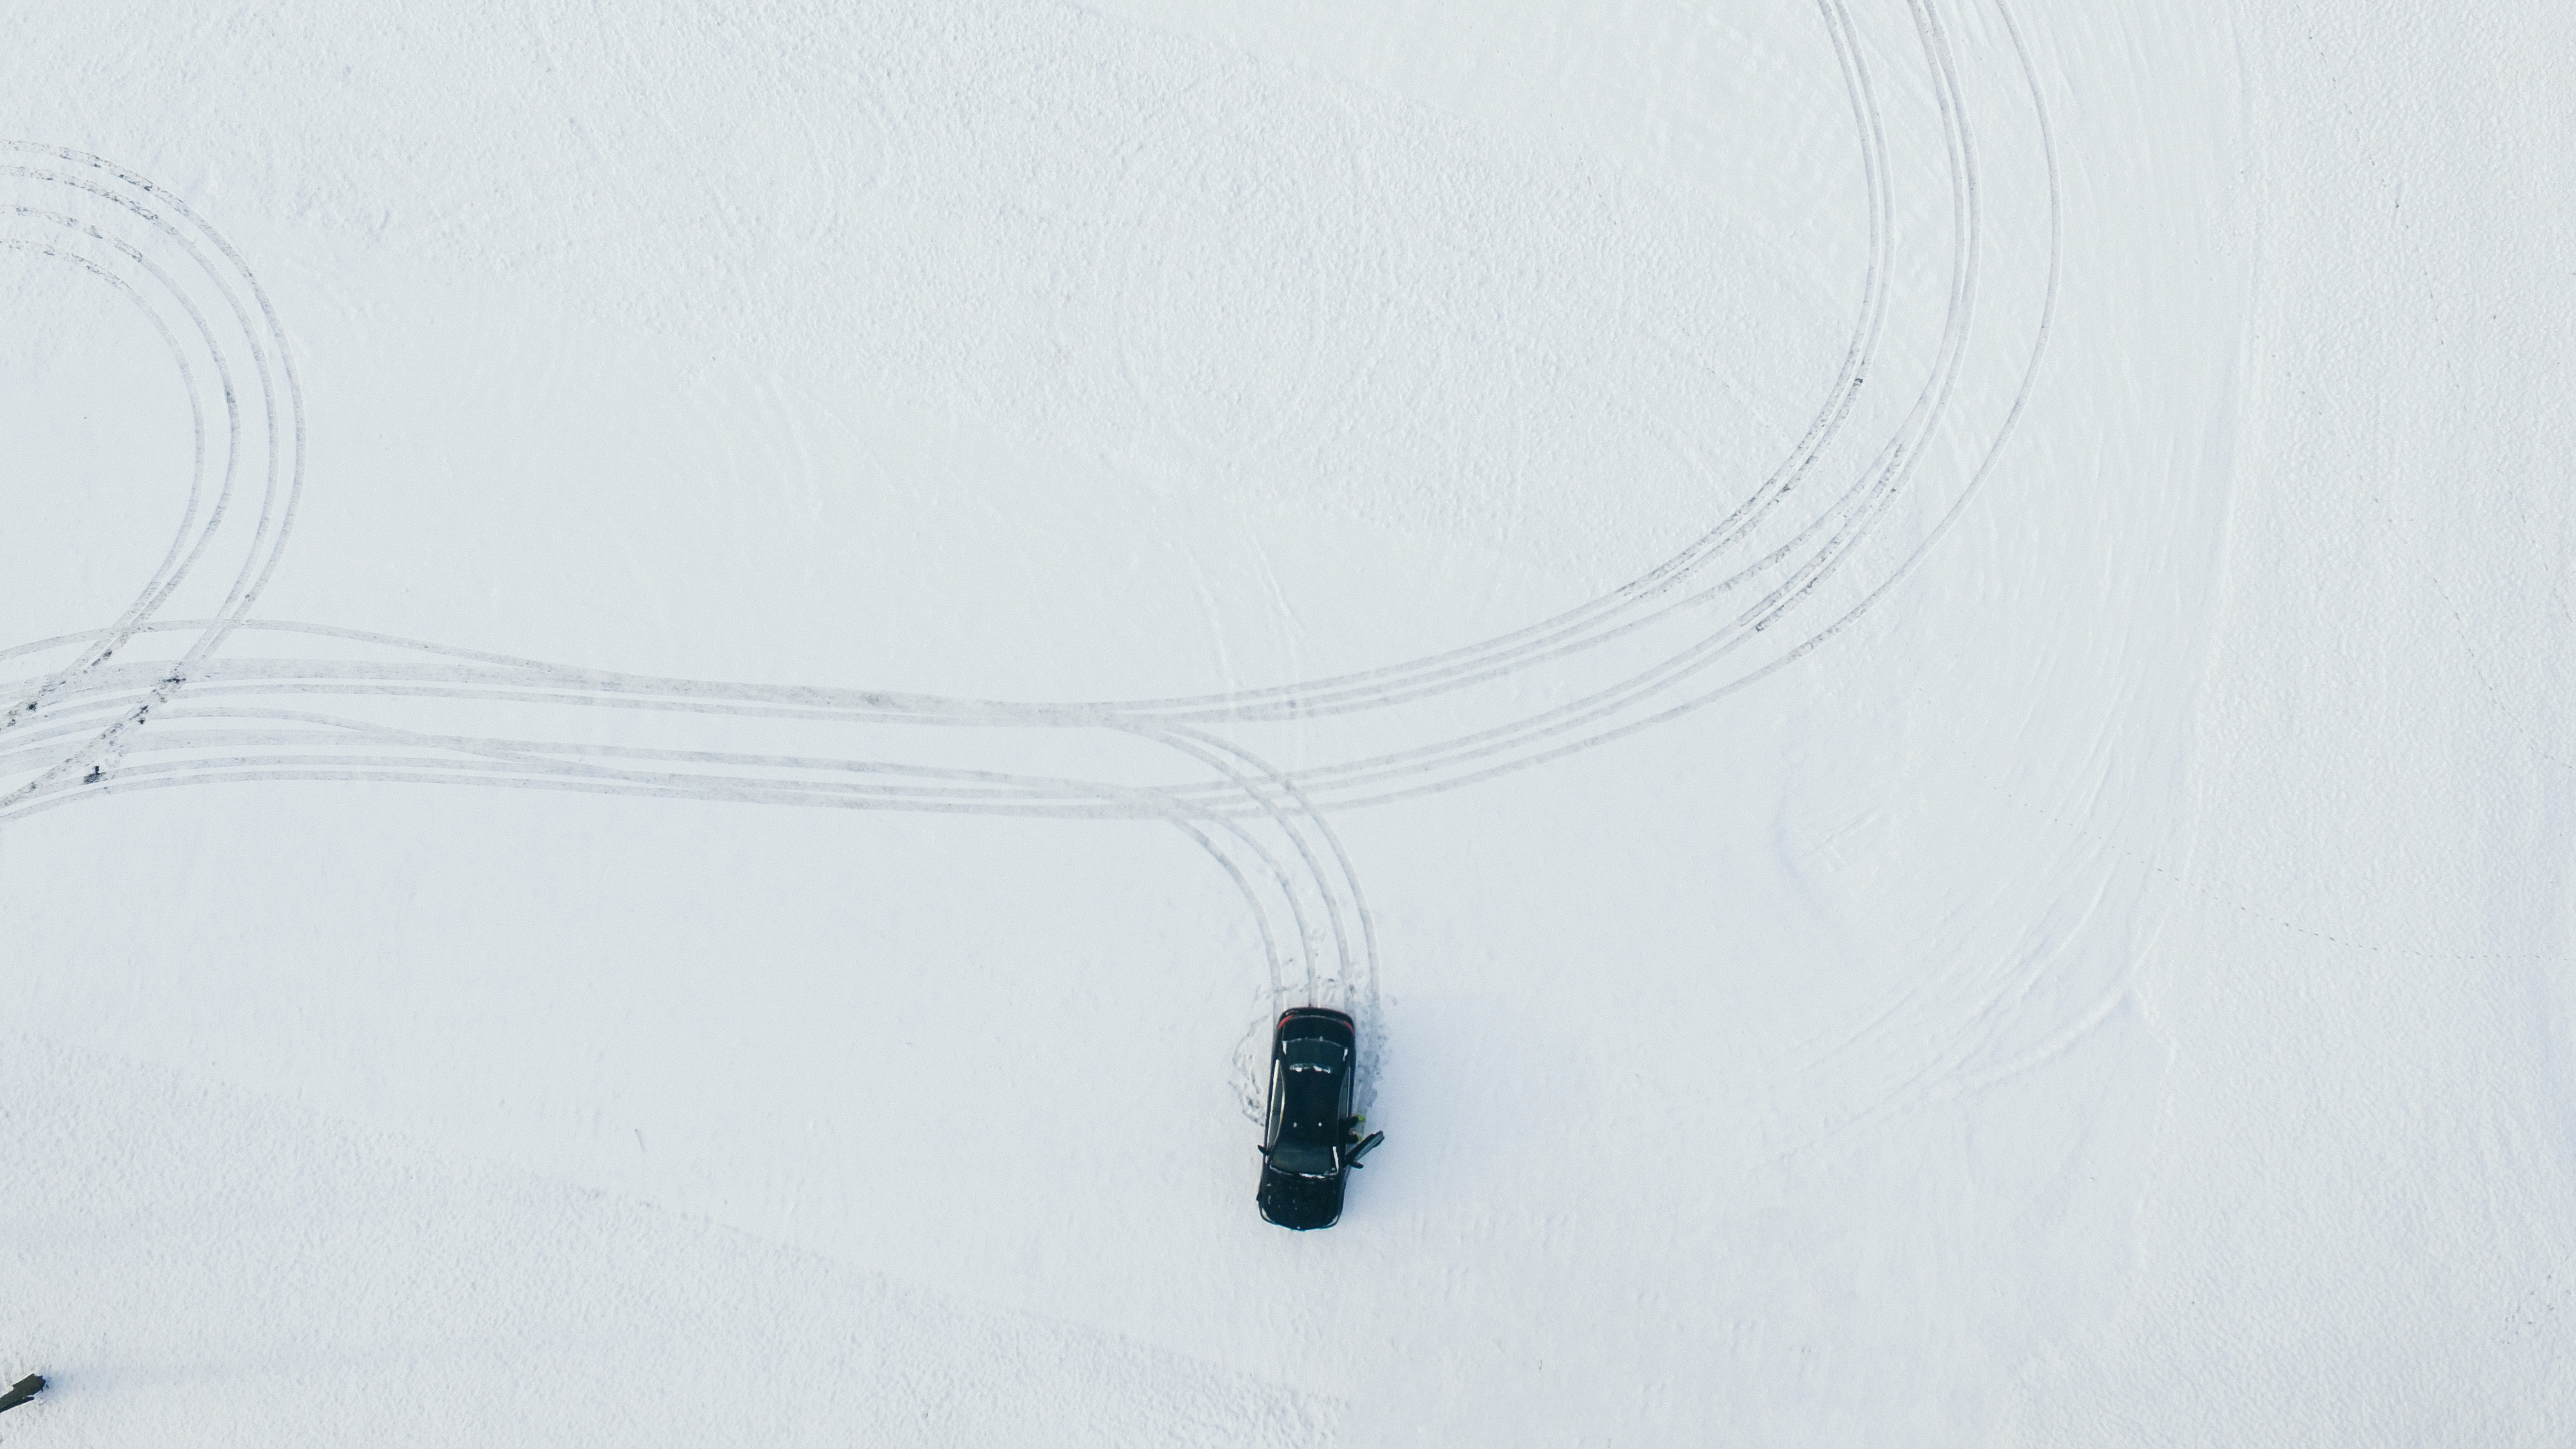
white, line, sketch, drawing